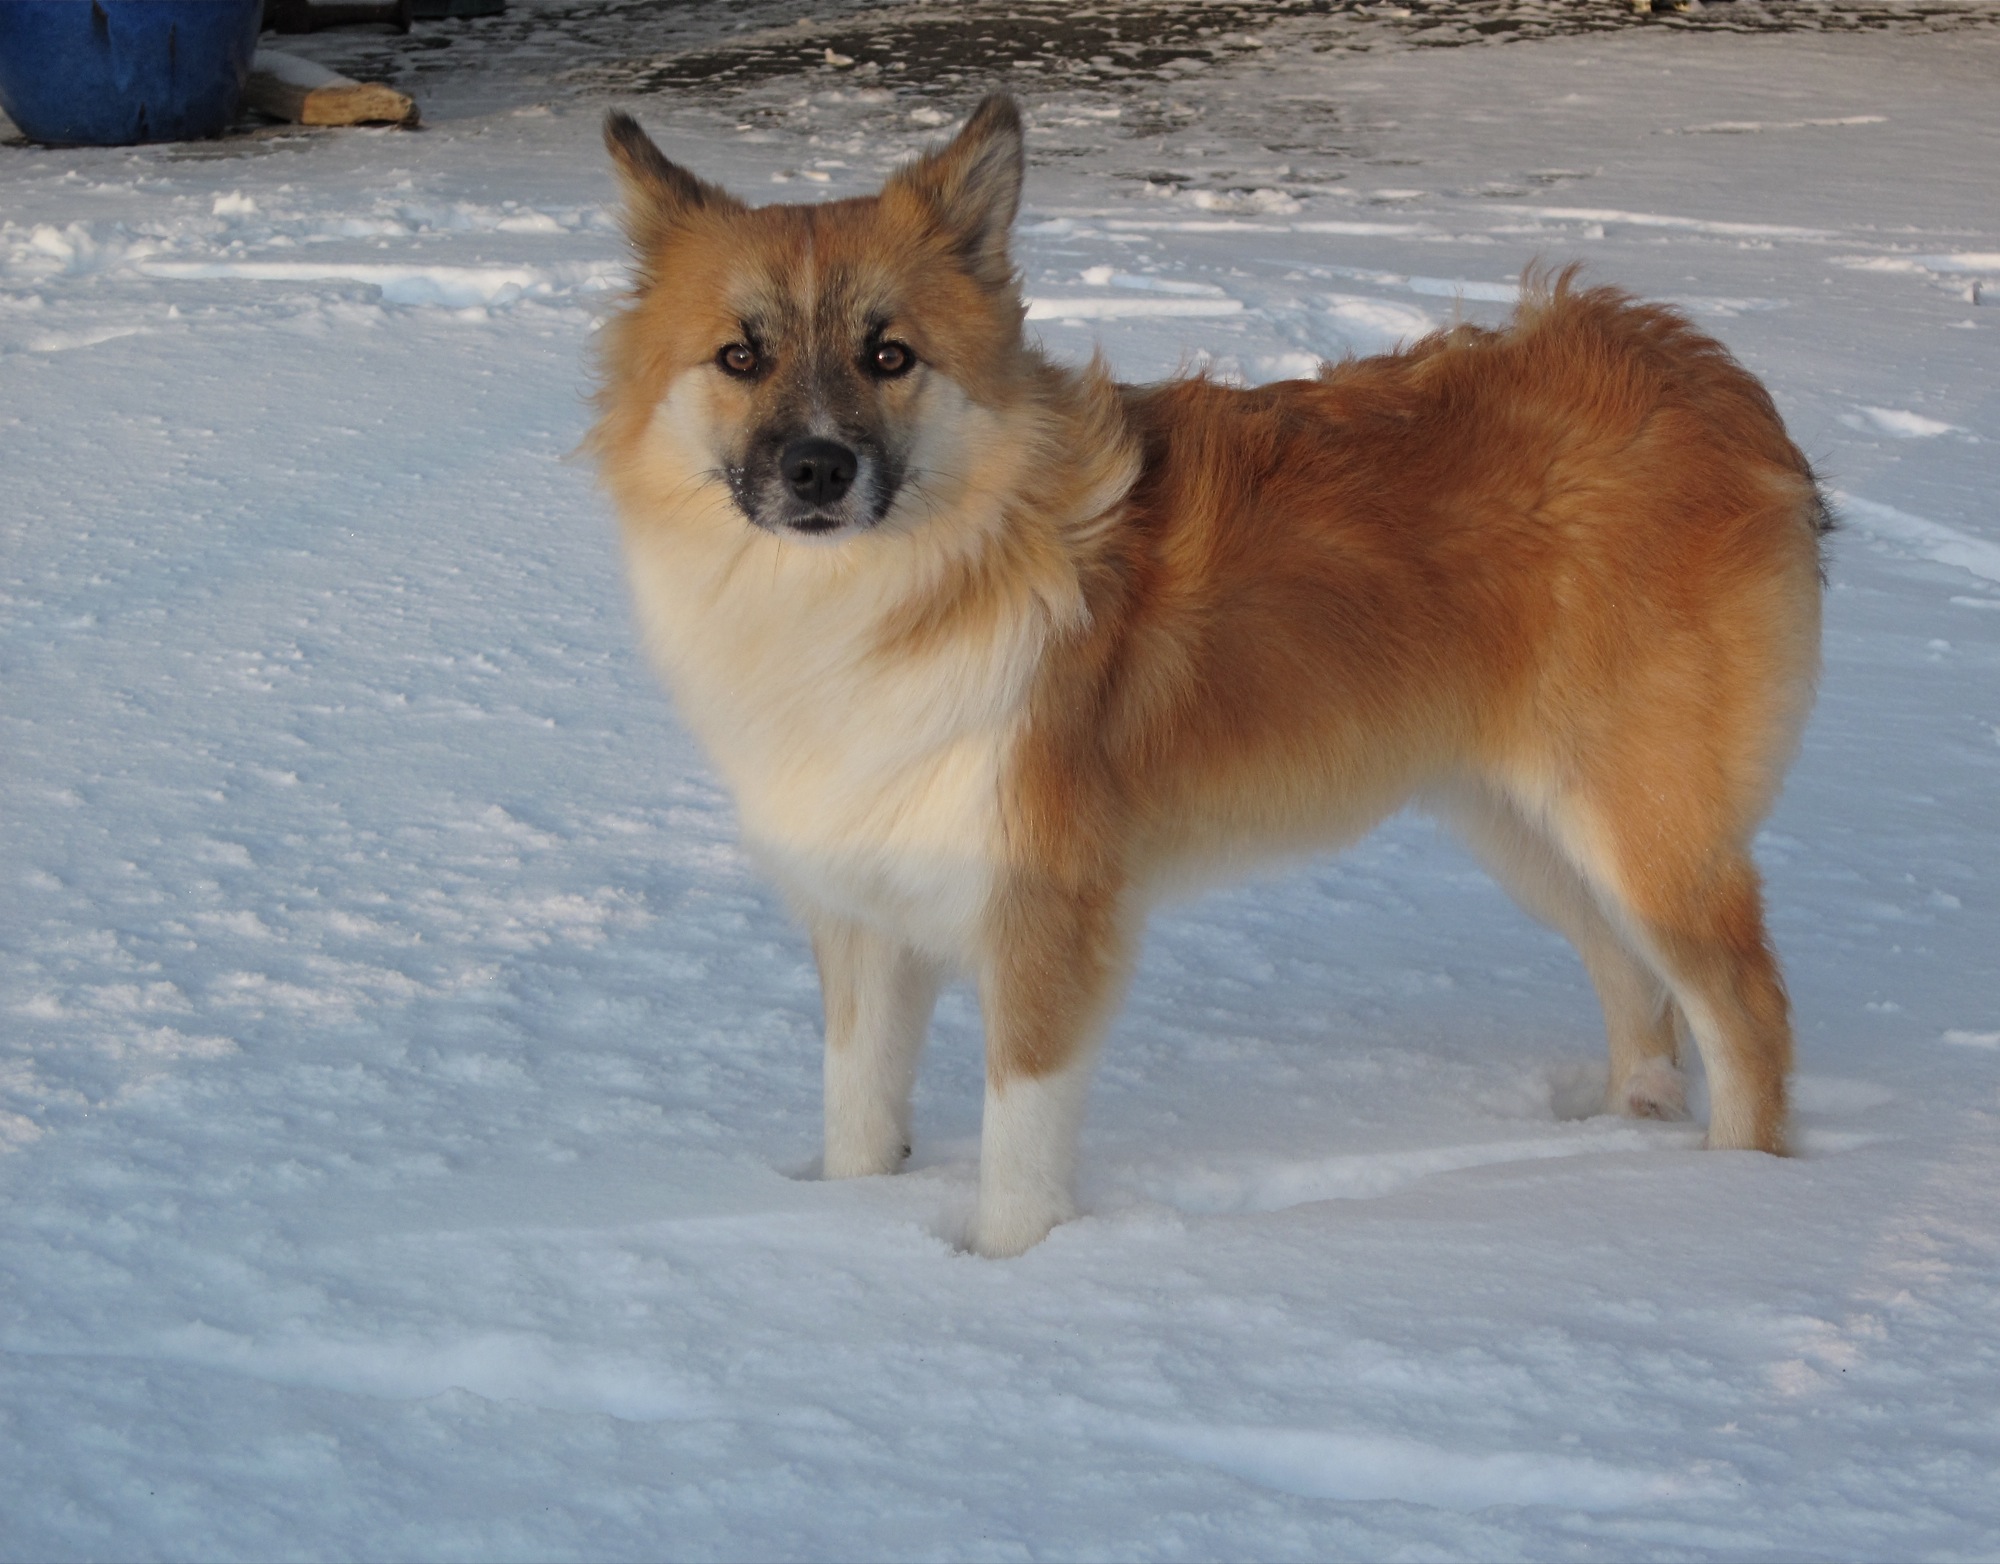
dog, mammal, iceland, vertebrate, dog breed, skinnhufa, skinna, pomeranian, dog like mammal, carnivoran, dog breed group, greenland dog, eurasier, icelandic sheepdog, finnish spitz, norwegian lundehund, german spitz mittel, japanese spitz, german spitz, german spitz klein, volpino italiano, tibetan spaniel, norwegian buhund